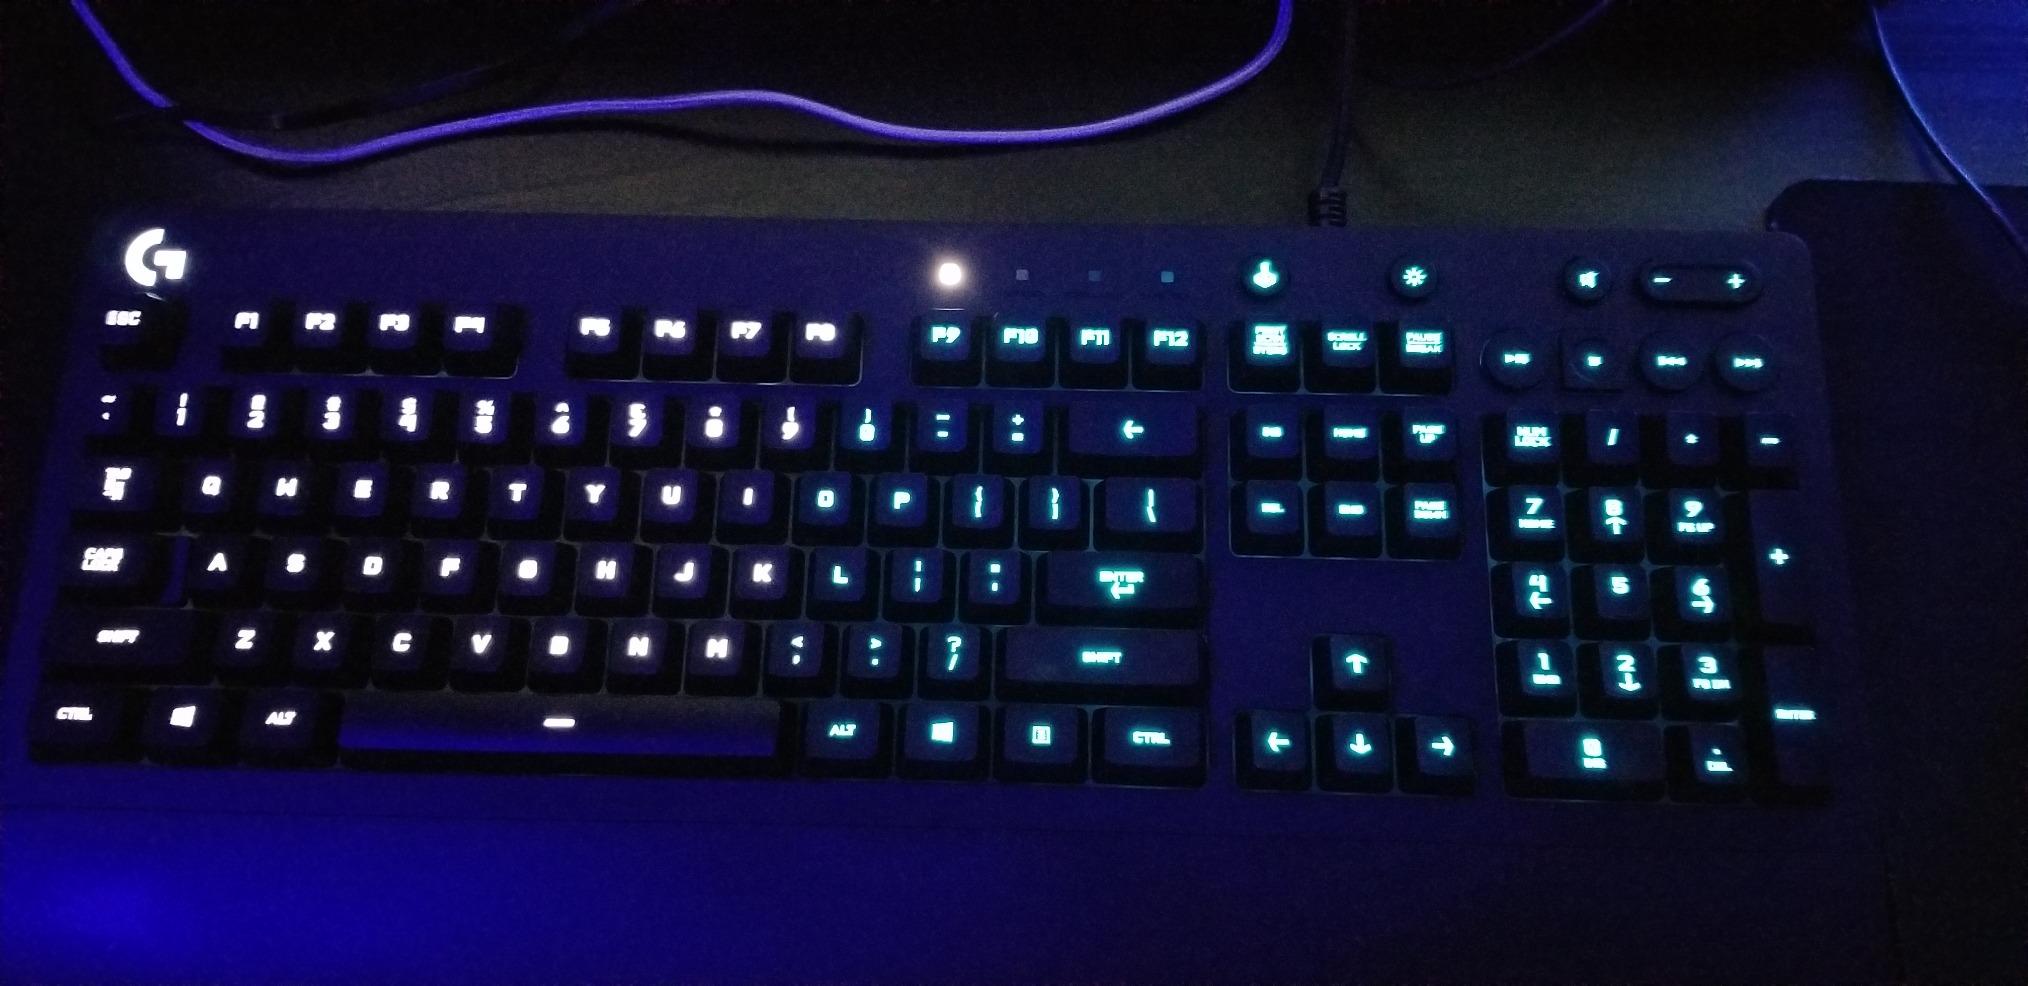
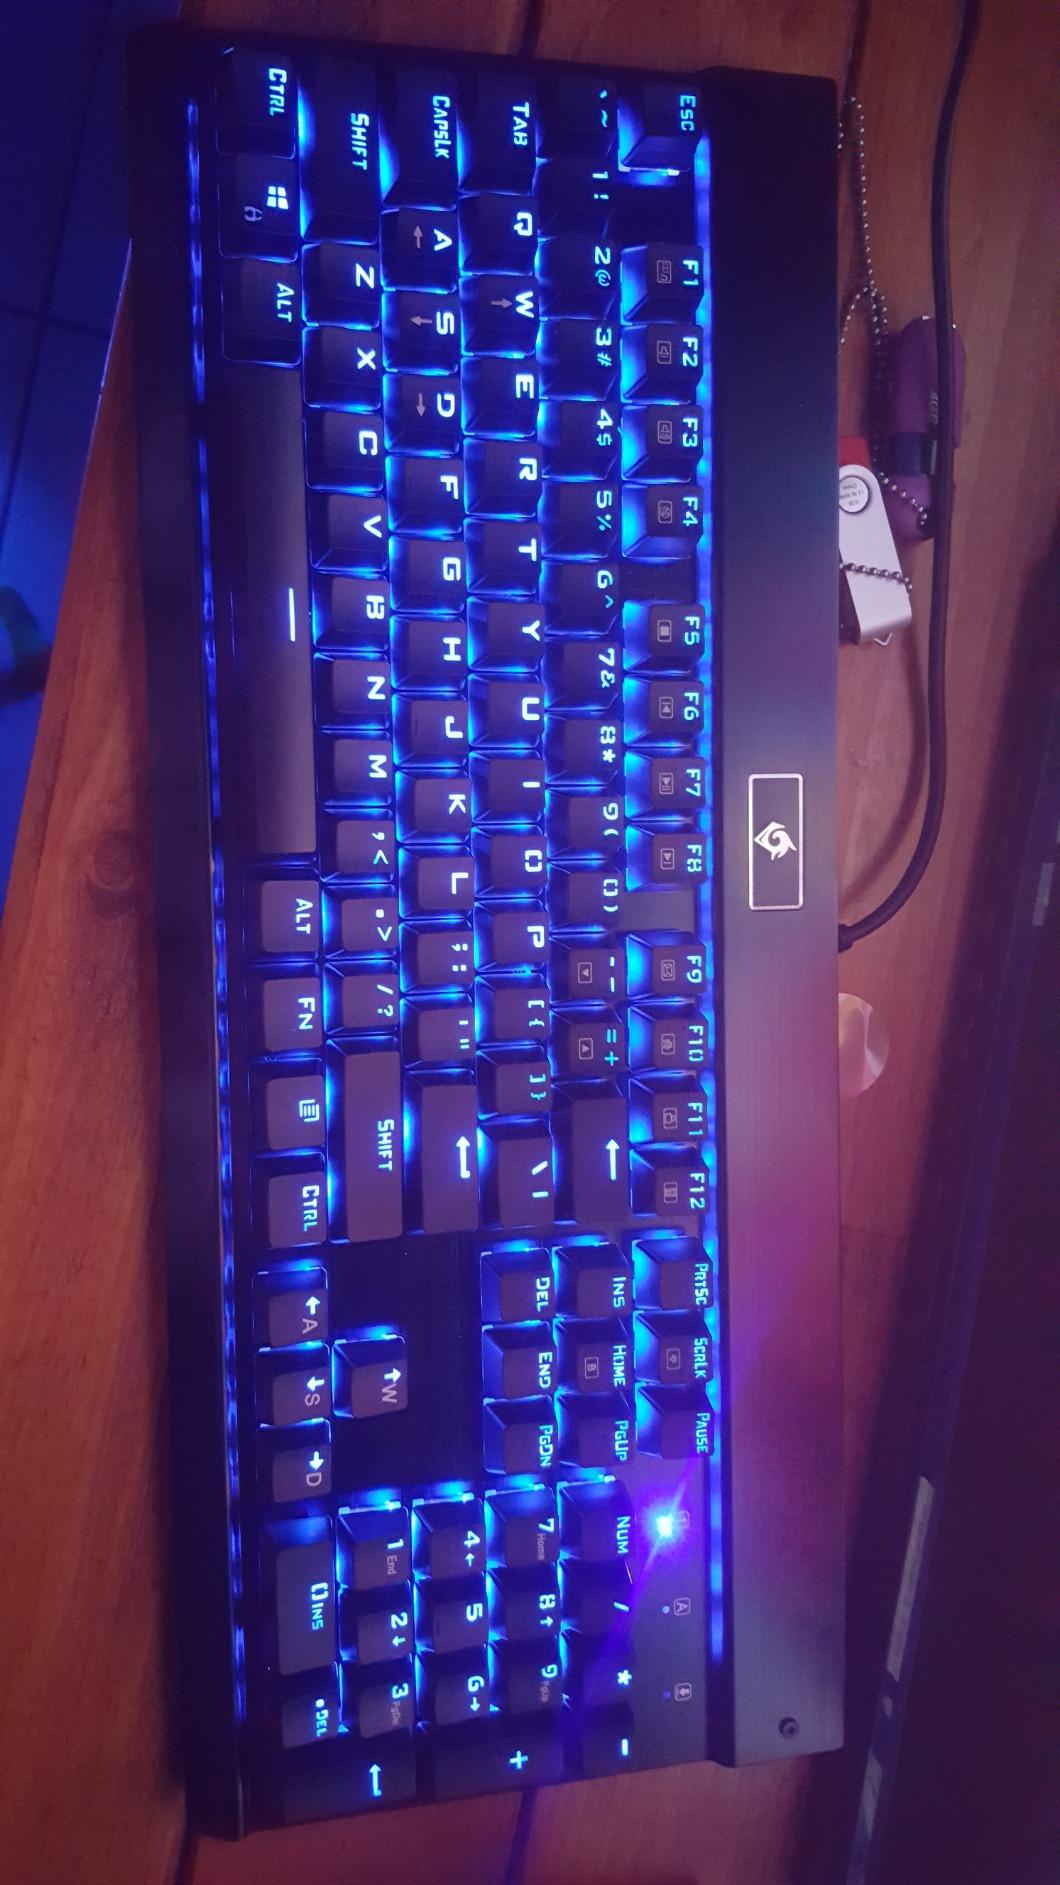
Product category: keyboard
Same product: no